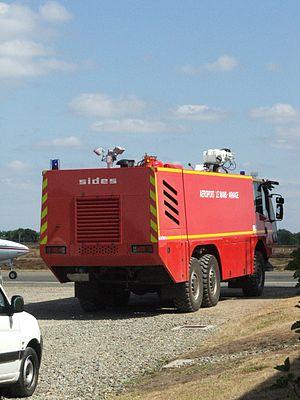
Un véhicule de pompier spécialisé sur le tarmac de l'aéroport du Mans-Arnage.
L'aéroport du Mans ou aéroport Le Mans-Arnage, autrefois nommé aérodrome des Raineries, est un aéroport qui se situe à environ 7 kilomètres au sud de la ville du Mans sur le territoire de la commune d'Arnage, dans la Sarthe, en France. Il est accessible via le périphérique sud de la ville. Son gestionnaire est la Chambre de commerce et d'industrie du Mans et de la Sarthe.